Bremanger (village)

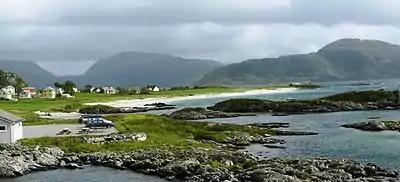
View of the Grotlesanden beach

The village sits along the shore with steep mountains on one side and the ocean on the other. The lake Dalevatnet sits on the north side of the village. Bremanger Church is located in the village, serving the western part of the island. The village has been home to a church since the Middle Ages. On the western end of the village lies the Grotlesanden beach area, a picturesque white sand beach.